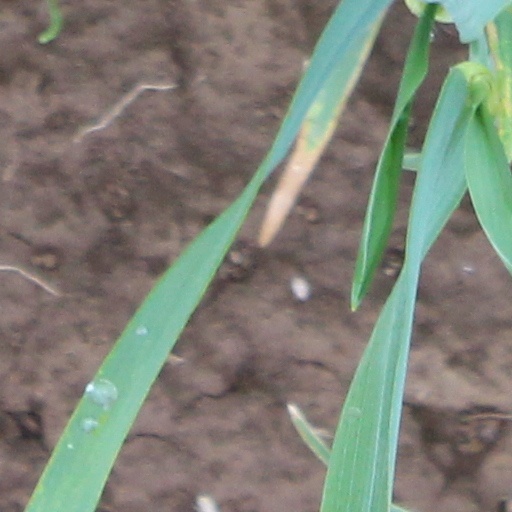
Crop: wheat